Torreya

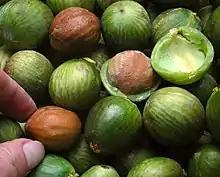
Ripe seeds of "Torreya taxifolia"

†"Torreya clarnensis" has been described from Middle Eocene fossils found in the Clarno Formation of Central Oregon, United States. Leafy branch fossils of †"Torreya bilinica" are known from Oligocene strata of Zichov near Bílina, Czech Republic, early Miocene deposits of Güvem central Anatolia, Turkey and late Miocene deposits of Spain. A single "Torreya nucifera" needle leaf is known from a late Miocene deposit in Abkhazia. More complete records of "Torreya nucifera" are known from Pliocene deposits of France. The earliest fossils are known from the Cretaceous.